Antonio María Esquivel

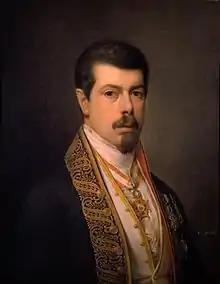
Self-portrait (1847)

Antonio María Esquivel y Suárez de Urbina (8 March 1806 – 9 April 1857) was a Spanish painter in the Romantic style who specialized in portraits.